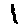
Label: 1